Buenos Aires Province

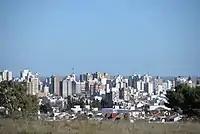
View of Bahía Blanca

The climate of the province of Buenos Aires is extremely benign for human activities: it is temperate, with four marked seasons and reliable rainfall on most regions. The province can be divided into four main climatic regions: the southwestern, drier region; the cool Atlantic region; the northern and eastern humid region, and the Delta region, with the warmest, wettest climate.